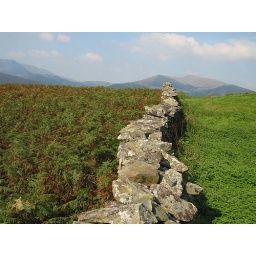
Dry-stone wall in Snowdonia National Park, North Wales... Guess which side the sheep live on :)